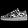
Label: Sneaker